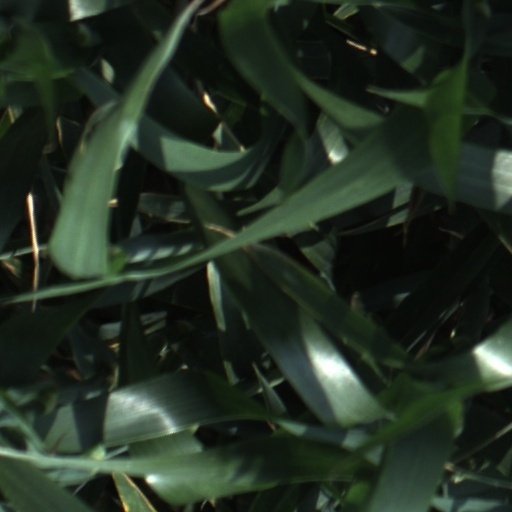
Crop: wheat